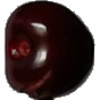
Label: Cherry 1